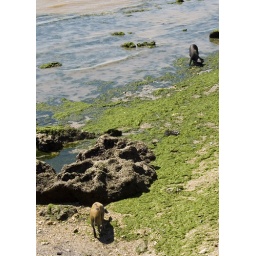
Two pigs who came down to eat seaweed and bath in the sea every morning